Theoktistos

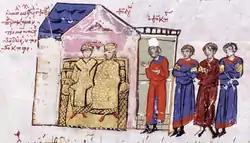
Michael III with Theodora and Theoktistos (with the white cap), from the "Madrid Skylitzes"

Theoktistos or Theoctistus (died 20 November 855) was a leading Byzantine official during the second quarter of the 9th century and the "de facto" head of the regency for the underage emperor Michael III from 842 until his dismissal and murder in 855. A eunuch courtier, he assisted in the ascent of Michael II to the throne in 820, and was rewarded with the titles of "patrikios" and later "magistros". He held the high posts of "chartoularios tou kanikleiou" and "logothetēs tou dromou" under Michael and his son Theophilos. After Theophilos' death in 842, Theoktistos became a member of the regency council, but soon managed to sideline the other members and establish himself as the virtual ruler of the Empire. Noted for his administrative and political competence, Theoktistos played a major role in ending the Byzantine Iconoclasm, and fostered the ongoing renaissance in education within the Empire. He also continued the persecution of the Paulician sect, but had mixed success in the wars against the Arabs. When Michael III came of age in 855, his uncle Bardas persuaded him to throw off the tutelage of Theoktistos and his mother, the Empress-dowager Theodora, and on 20 November 855, Theoktistos was assassinated by Bardas and his followers.